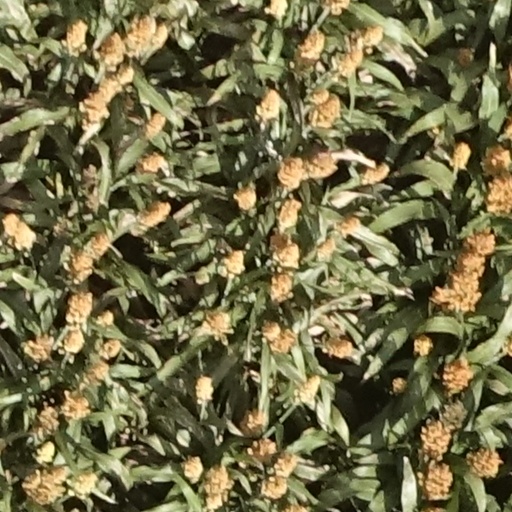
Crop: sorghum